Nanako SOS

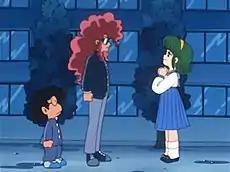
A scene from the anime featuring the three main characters from left to right: Iidabayashi, Yotsuya, and Nanako.

Enoki Films holds the rights to the series and has released it internationally under the name "Nana the Supergirl".